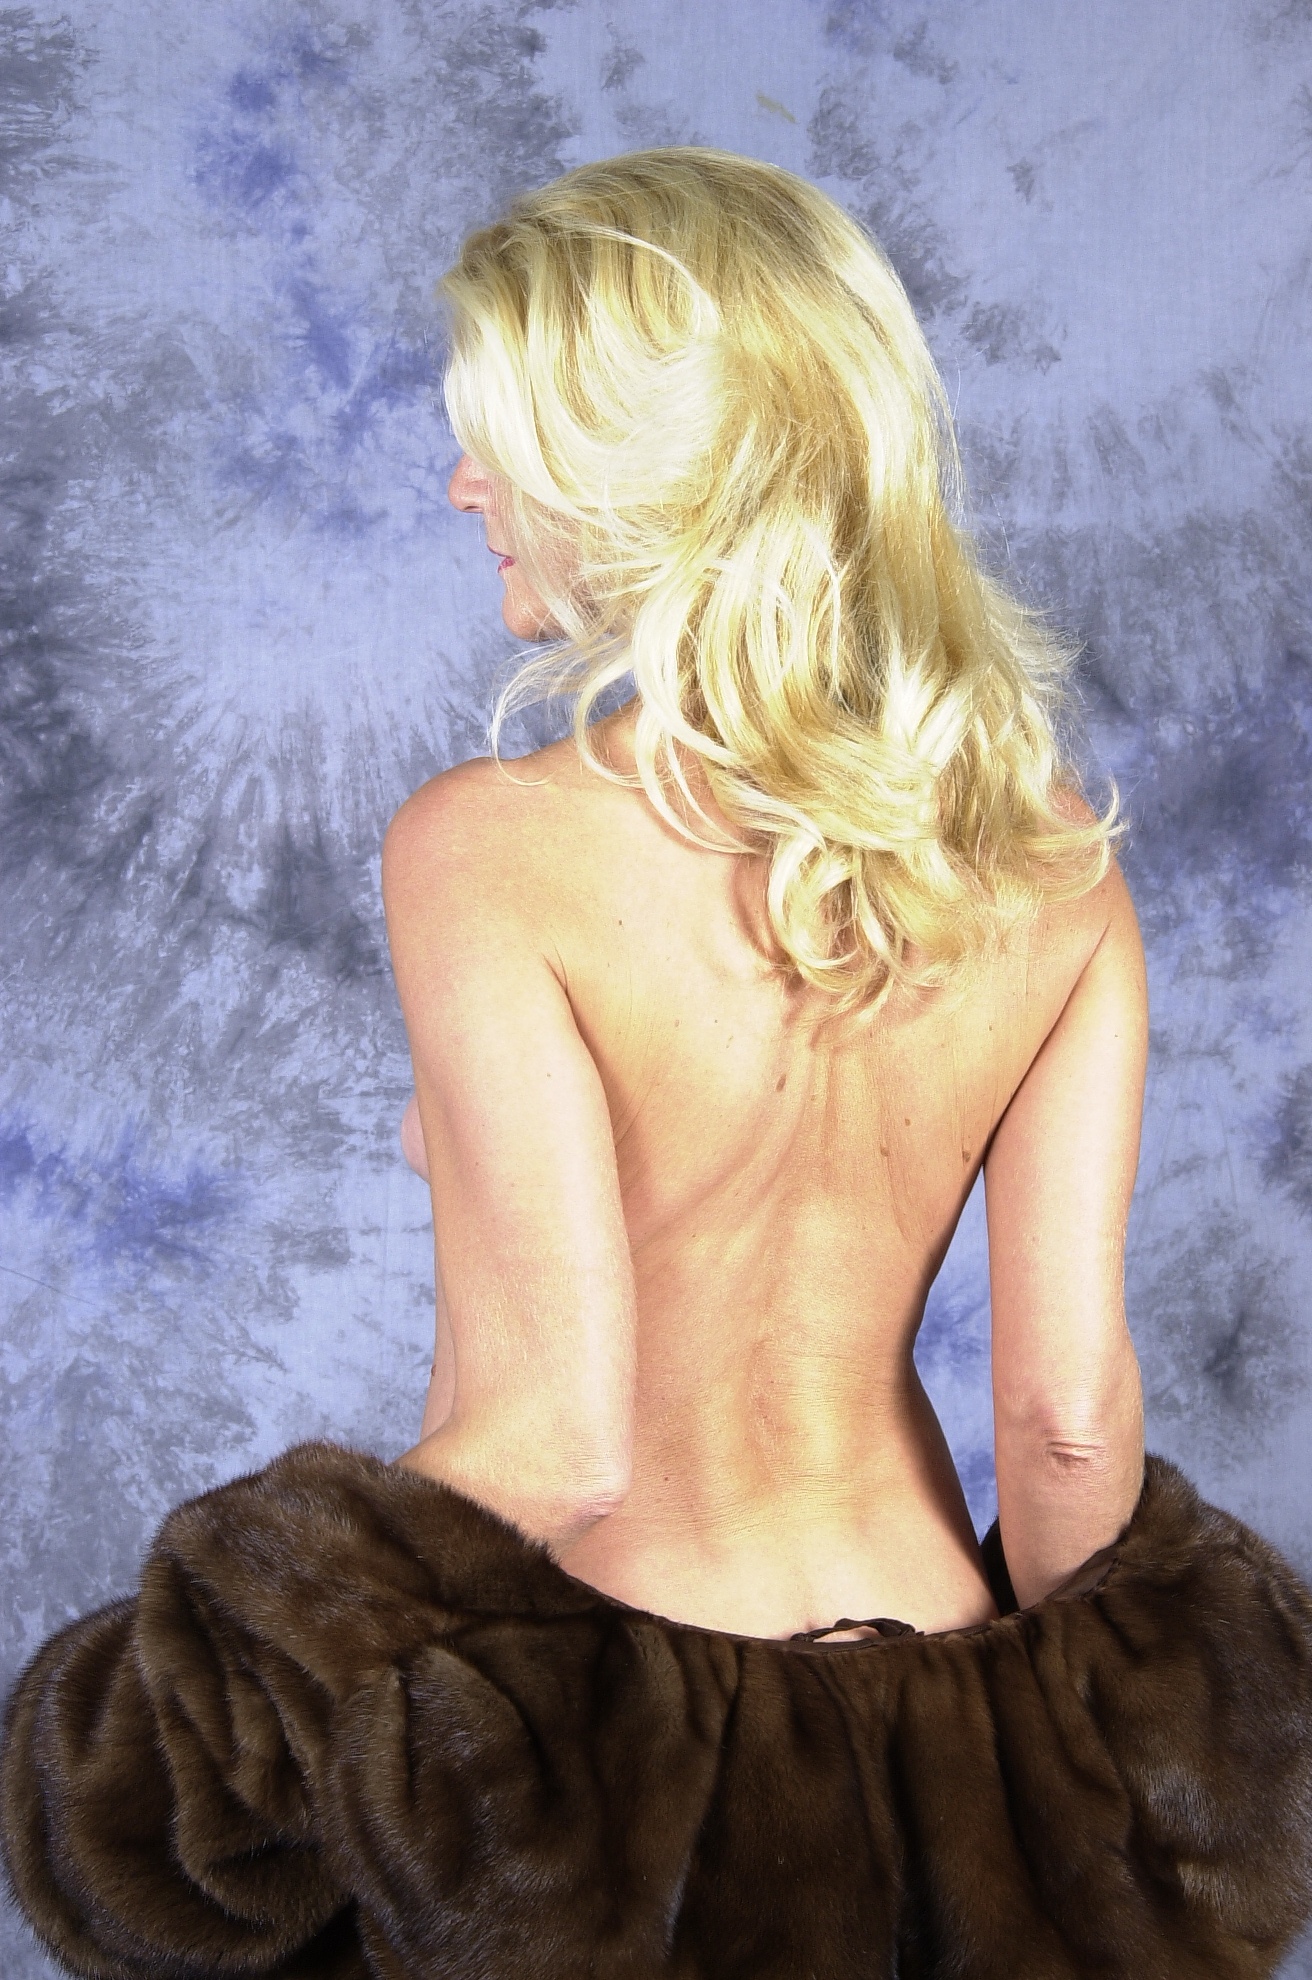
nude, blonde, model, high heels, shaved, pussy, escort, blond, back, photography, sitting, long hair, art, art model